Hopkins Marine Station

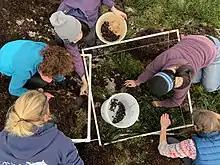
Sampling the Hewatt Transect

Scientists at the marine station pursue research in a diverse range of biological fields, including biomechanics, biochemistry, developmental biology, neurobiology, ecology, evolution, and genetics. Studies utilize a great variety of organisms, but certain particularly useful and/or charismatic ones, such as mussels, squid, tuna, tunicates, sea urchins, and mudsuckers, have been the focus of continued research efforts.